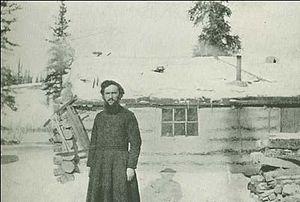
Jean-Baptiste Rouvière lors de son premier voyage au nord du cercle polaire arctique, en 1911
Jean-Baptiste Rouvière est un missionnaire français, de la congrégation des Oblats de Marie-Immaculée, né le 11 novembre 1881 à Antrenas, mort entre le 28 octobre et le 2 novembre 1913, sur les bords de la rivière Coppermine, non loin des Bloody Falls à environ 30 km de l'océan Arctique.
Le diocèse de Mende relève depuis 2002 de la province ecclésiastique de Montpellier. Il recouvre l'intégralité du département de la Lozère. Plusieurs prélats ont participé à son rayonnement et à son indépendance par rapport au pouvoir temporel, tels que les évêques Aldebert III du Tournel et Guillaume VI Durand. De ce diocèse sont originaires le bienheureux Urbain V, avant-dernier pape français, qui rendit beaucoup à son Église d'origine, mais aussi Guillaume et Foulques de Villaret, grands maîtres de l'ordre de Saint-Jean de Jérusalem.
Antrenas est une commune française située dans le département de la Lozère en région Occitanie. Ses habitants sont appelés les Antrenaciens.